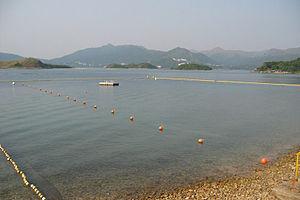
Sharp Island (île Sharp) ou Kiu Tsui Chau est l'île la plus grande du parc rural de Kiu Tsui, située à Port Shelter dans le district de Sai Kung à Hong Kong. L'île attire les touristes pour les diverses activités qu'elle offre : pêche, baignade et plongée.